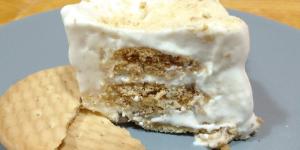
tarta de galletas y cafe